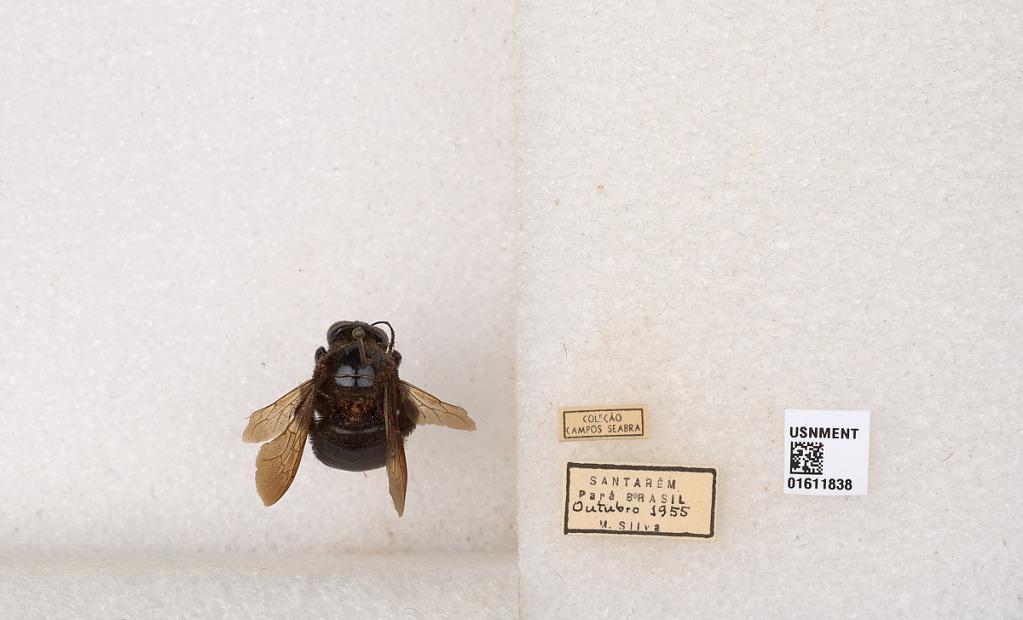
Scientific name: Xylocopa
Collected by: Stanton
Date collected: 1955-10-1
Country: Brazil
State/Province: Para
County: Santarem
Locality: Santarem